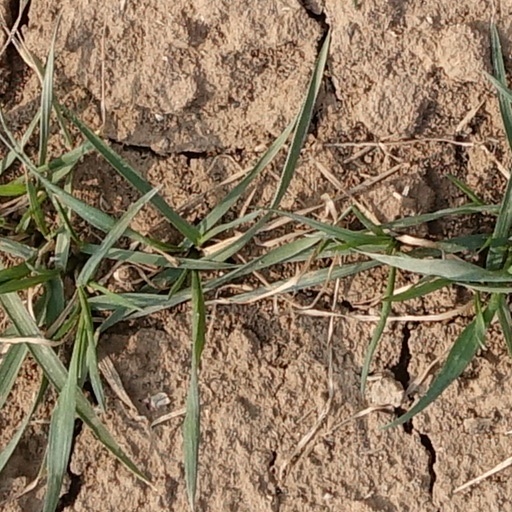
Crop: wheat